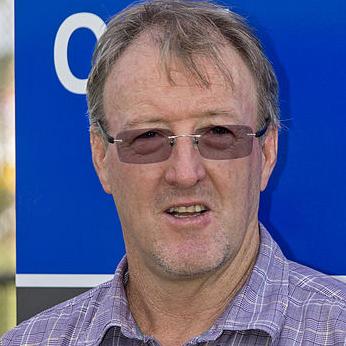
Age: 56